SNCF Class BB 67400

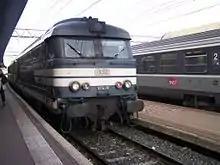
Locomotive BB 467628 and its train arriving at Lyon-Part-Dieu station

The SNCF Class BB 67400 diesel locomotives were built by Brissonneau and Lotz between 1969–1975. The final development of the BB 67000 class, they can be found working all over France on both freight and passenger trains.